Joseph Lyons (caterer)

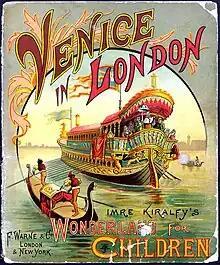
Programme for "Venice in London", Olympia, 1891–93

Around 1891, Lyons met Harold Hartley, an entrepreneurial publisher and mineral water manufacturer. As Hartley told it in his memoirs, "Eighty-eight: Not Out" (1939):